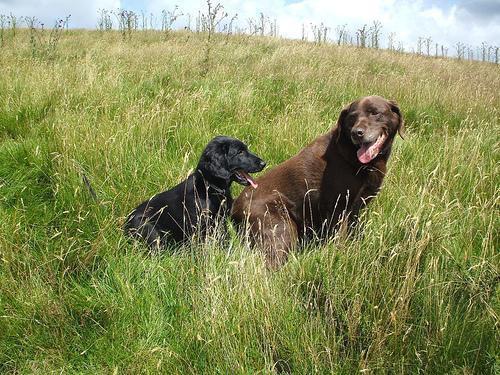
Labrador_retriever